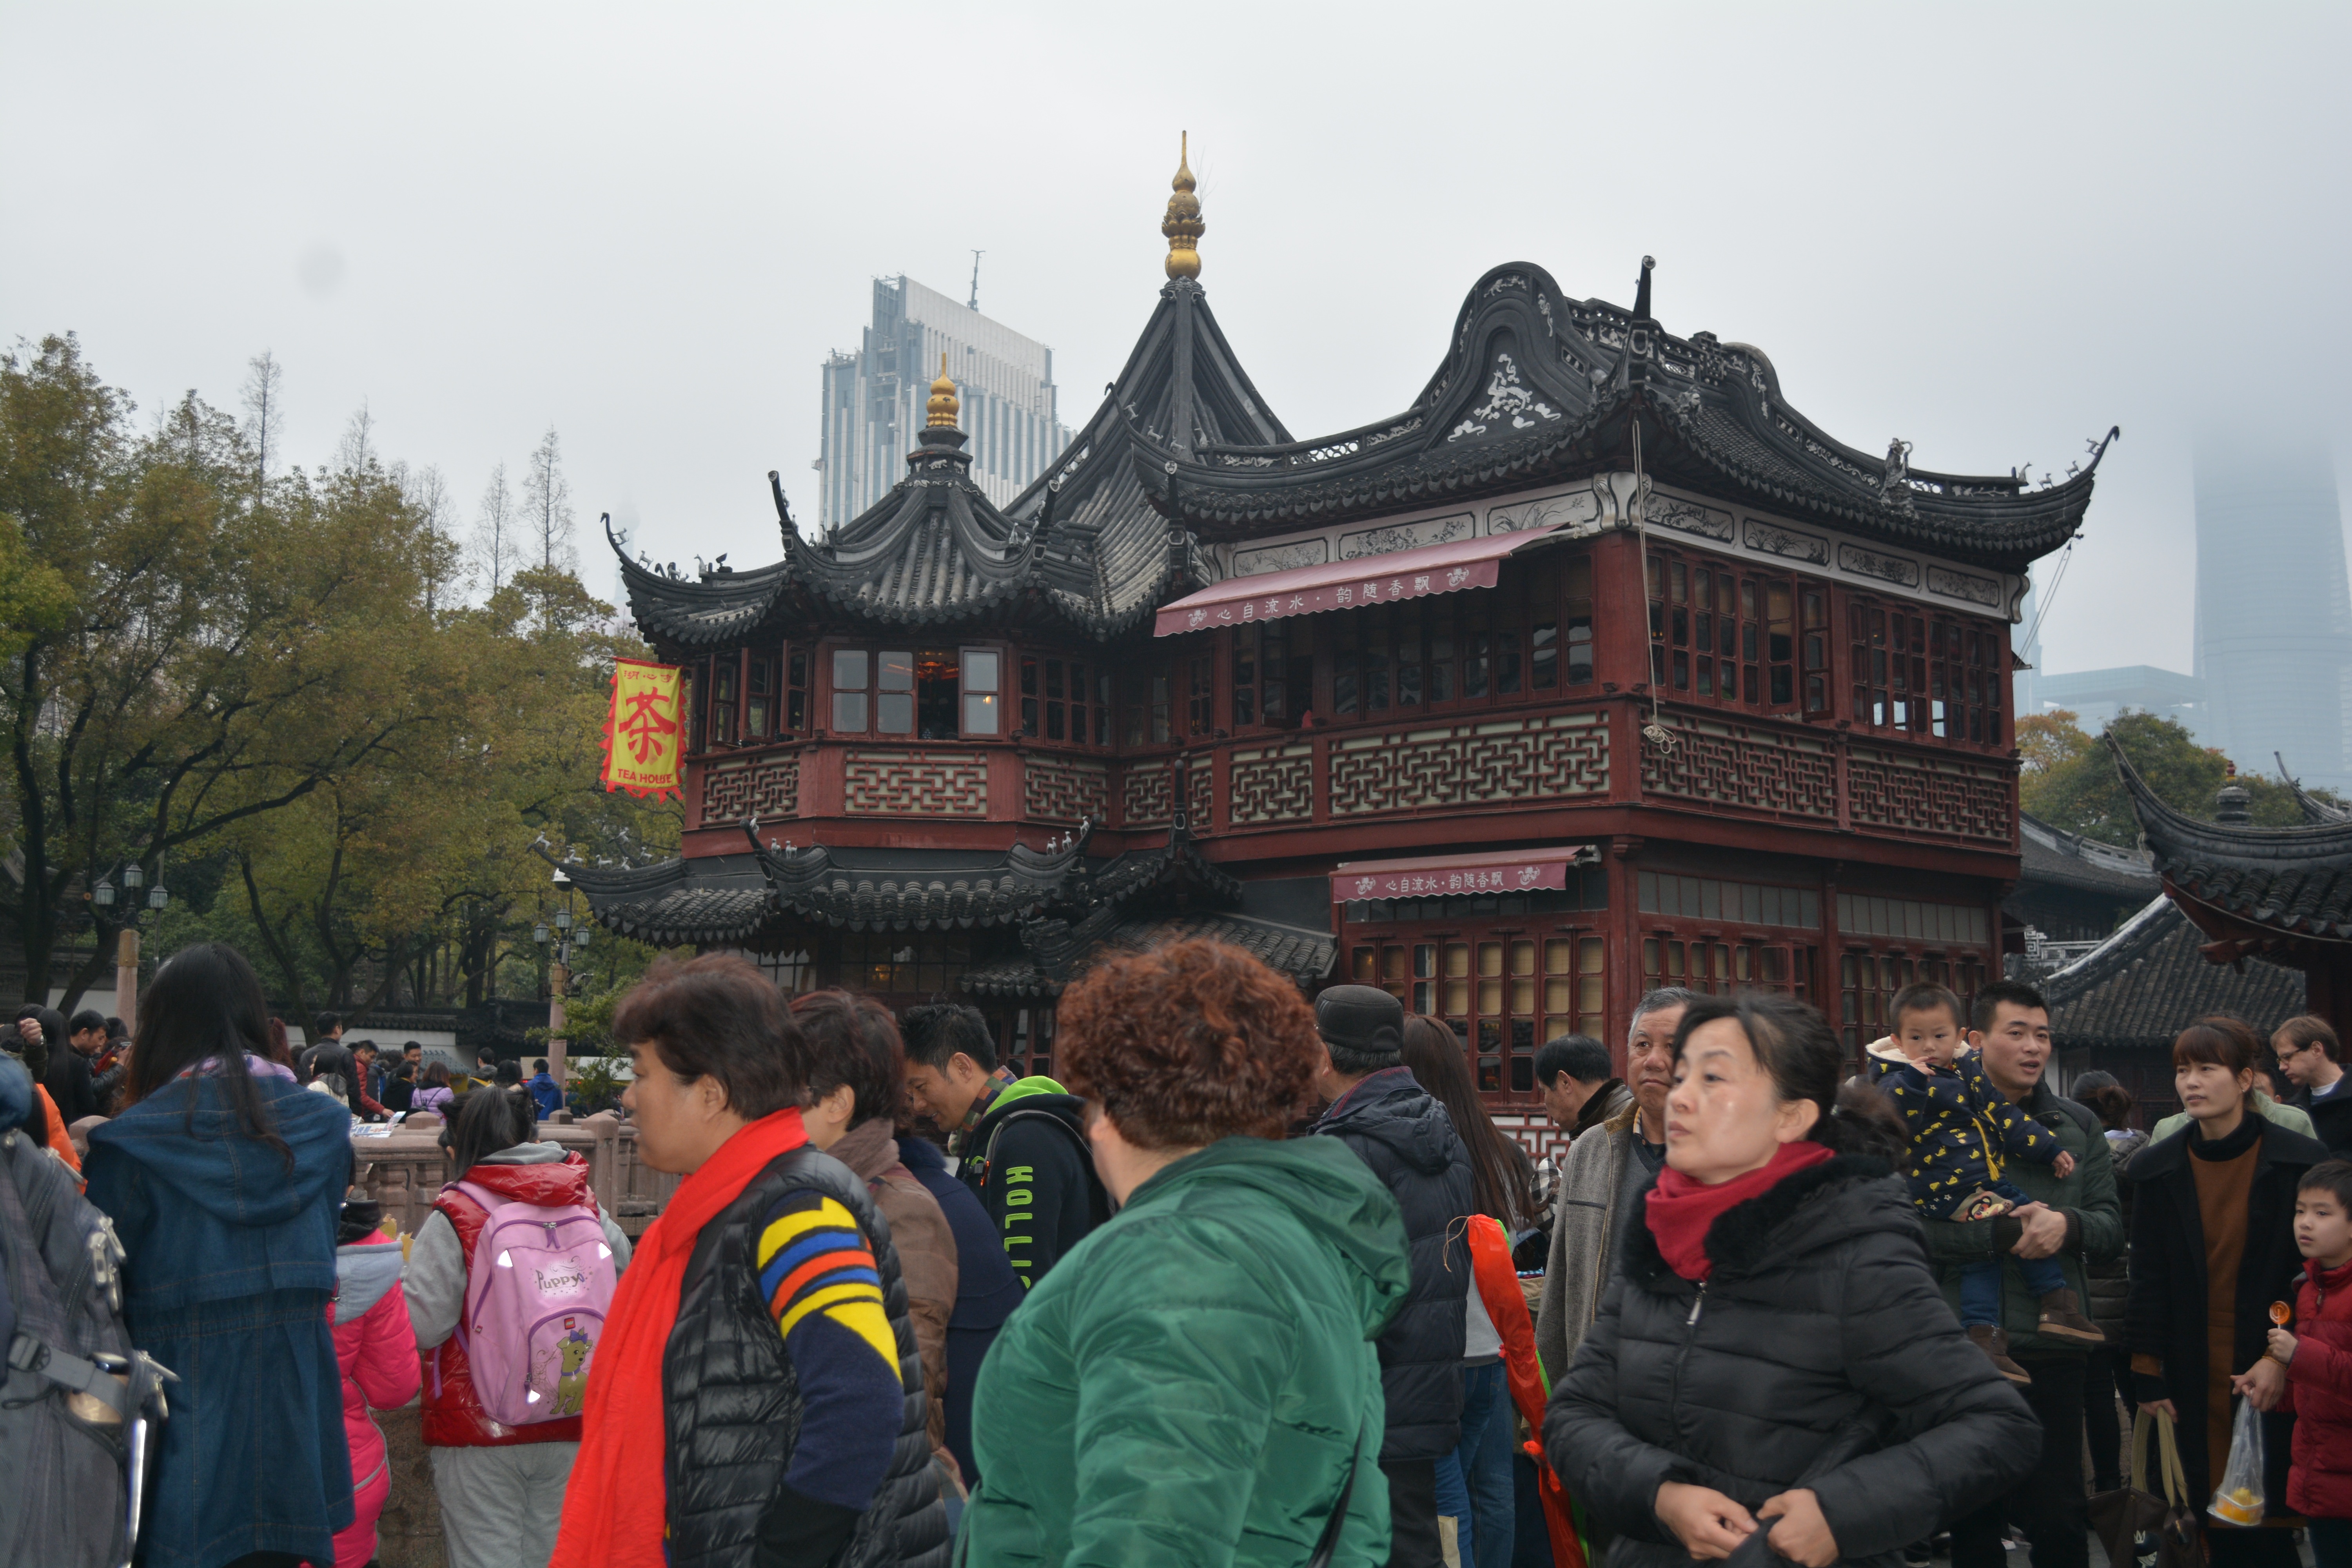
tourism, shrine, temple, place of worship